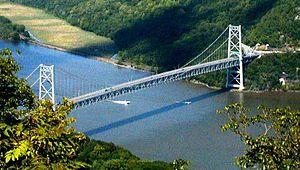
Cet article a pour vocation de présenter une liste de ponts remarquables aux États-Unis, soit par leurs caractéristiques dimensionnelles, soit par leur intérêt architectural ou historique.
Cette liste des ponts suspendus ayant les plus longues travées recense les ponts suspendus présentant des portées supérieures à 600 m, classées par ordre décroissant de longueur. Cet indicateur de classement est le plus couramment utilisé pour hiérarchiser les ponts suspendus. Si un pont a une longueur de travée supérieure à un autre, ce n'est pas pour autant que sa longueur de rive à rive ou d'ancrage à ancrage est supérieure à celle de celui-ci. Néanmoins la longueur de la travée principale est souvent en corrélation avec la hauteur des pylônes et la complexité pour la conception et le calcul de l'ouvrage.
Le pont de Bear Mountain est un pont suspendu qui franchit le fleuve Hudson dans l'État de New York, au nord-est des États-Unis.